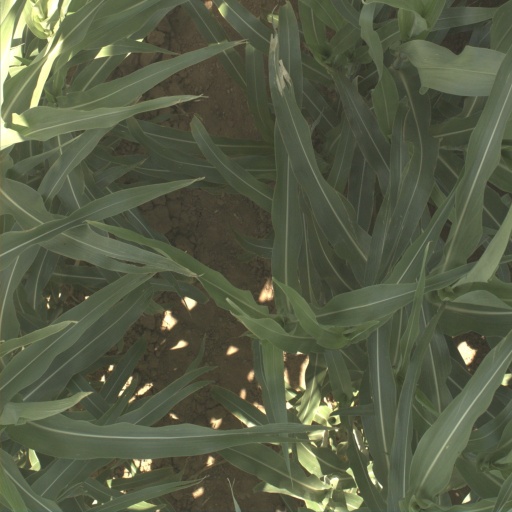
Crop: sorghum